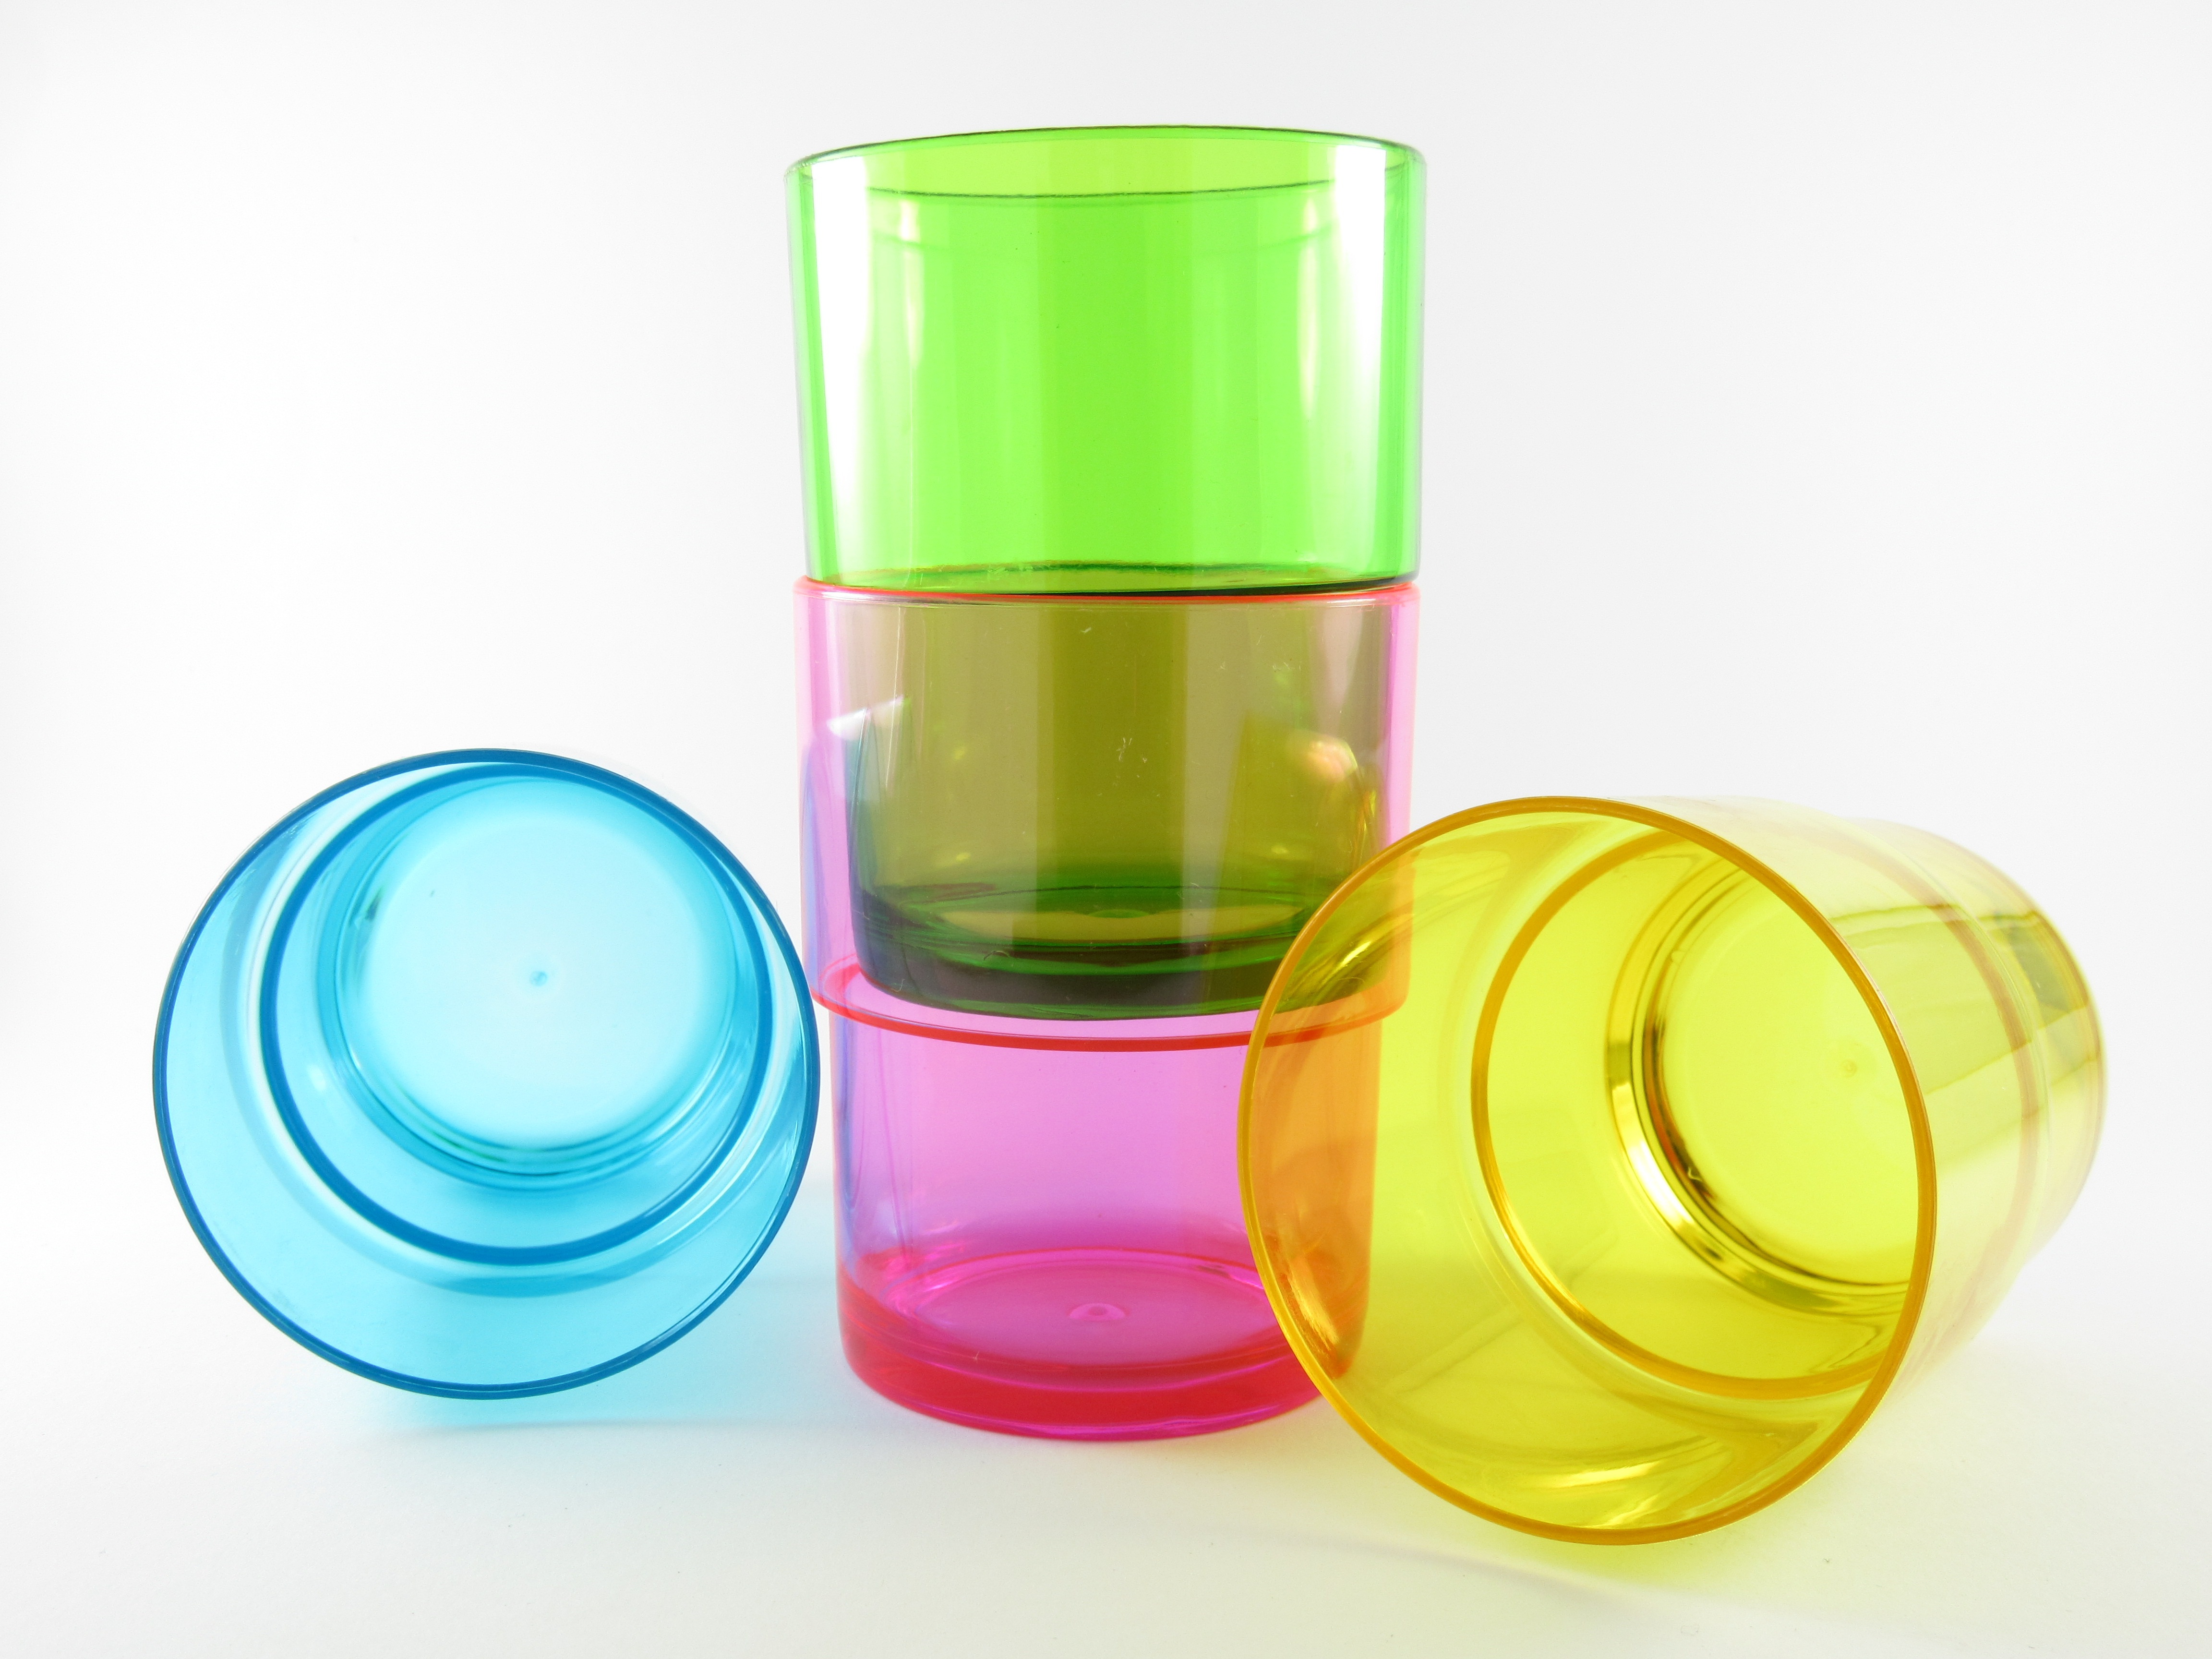
water, sun, purple, glass, green, color, drink, bottle, blue, colorful, yellow, tableware, material, glass bottle, dyed, product, colors, cups, drinking, plastic bottle, drinkware